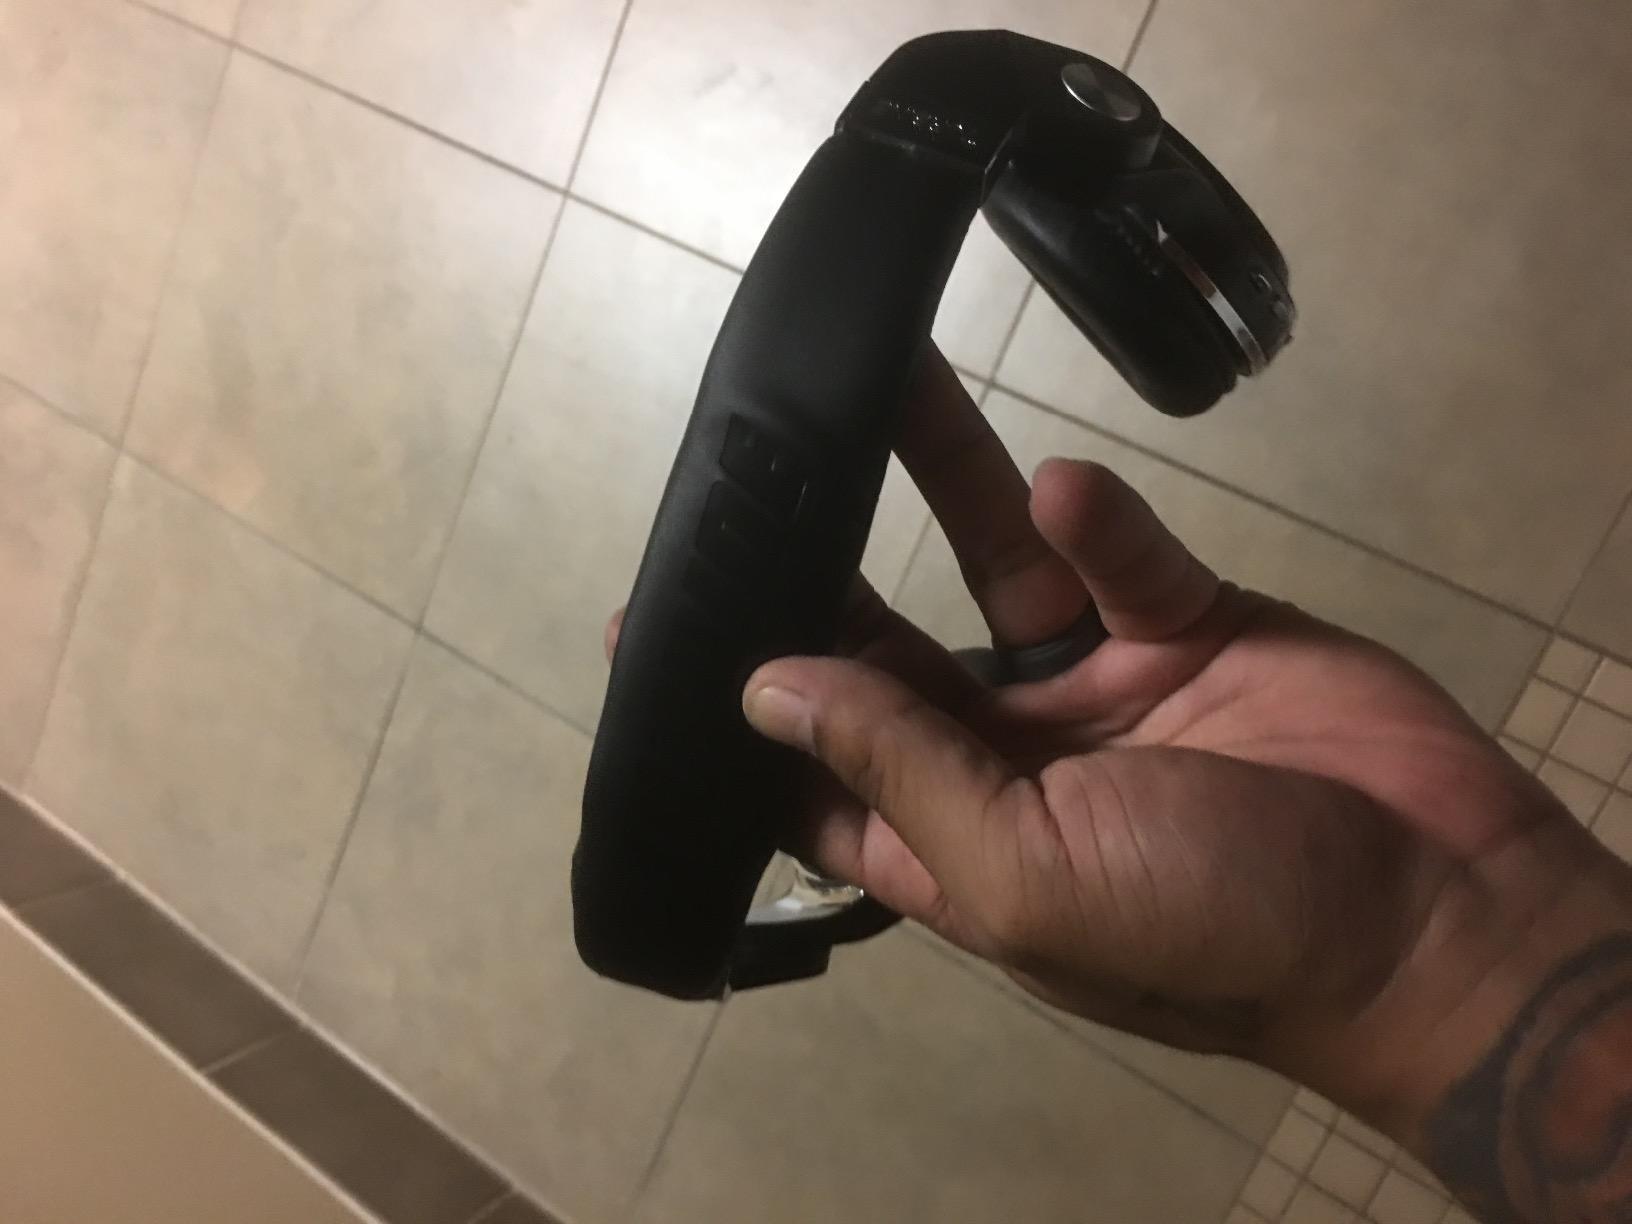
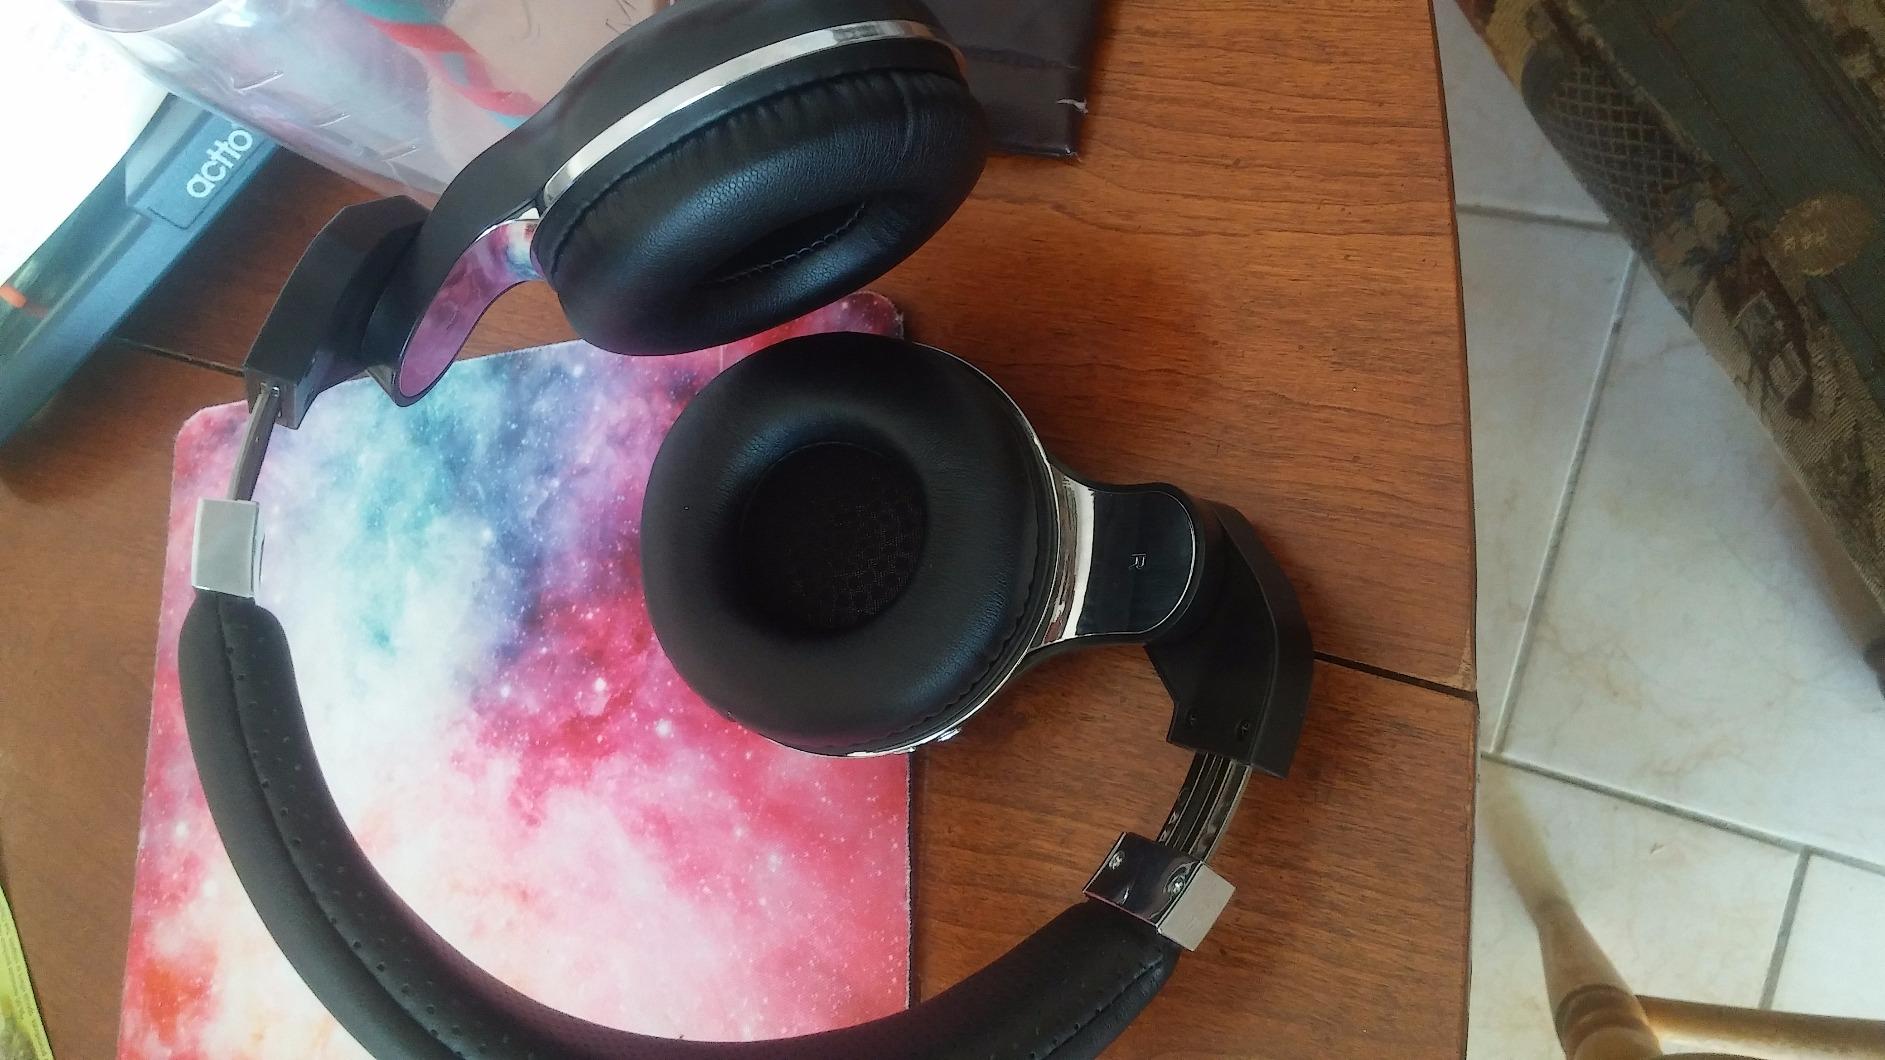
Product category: headphones
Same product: yes